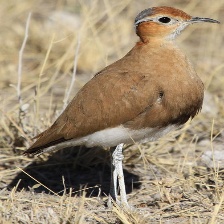
Species: BURCHELLS COURSER
Scientific name: CURSORIUS RUFUS